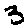
Label: 3